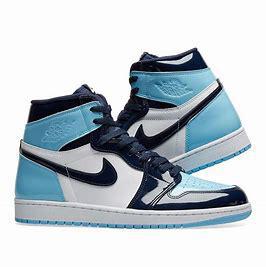
Brand: Jordan
Model: 1 Retro OG